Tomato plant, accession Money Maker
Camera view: tilt-top (135 deg); turntable rotation: 150 degrees
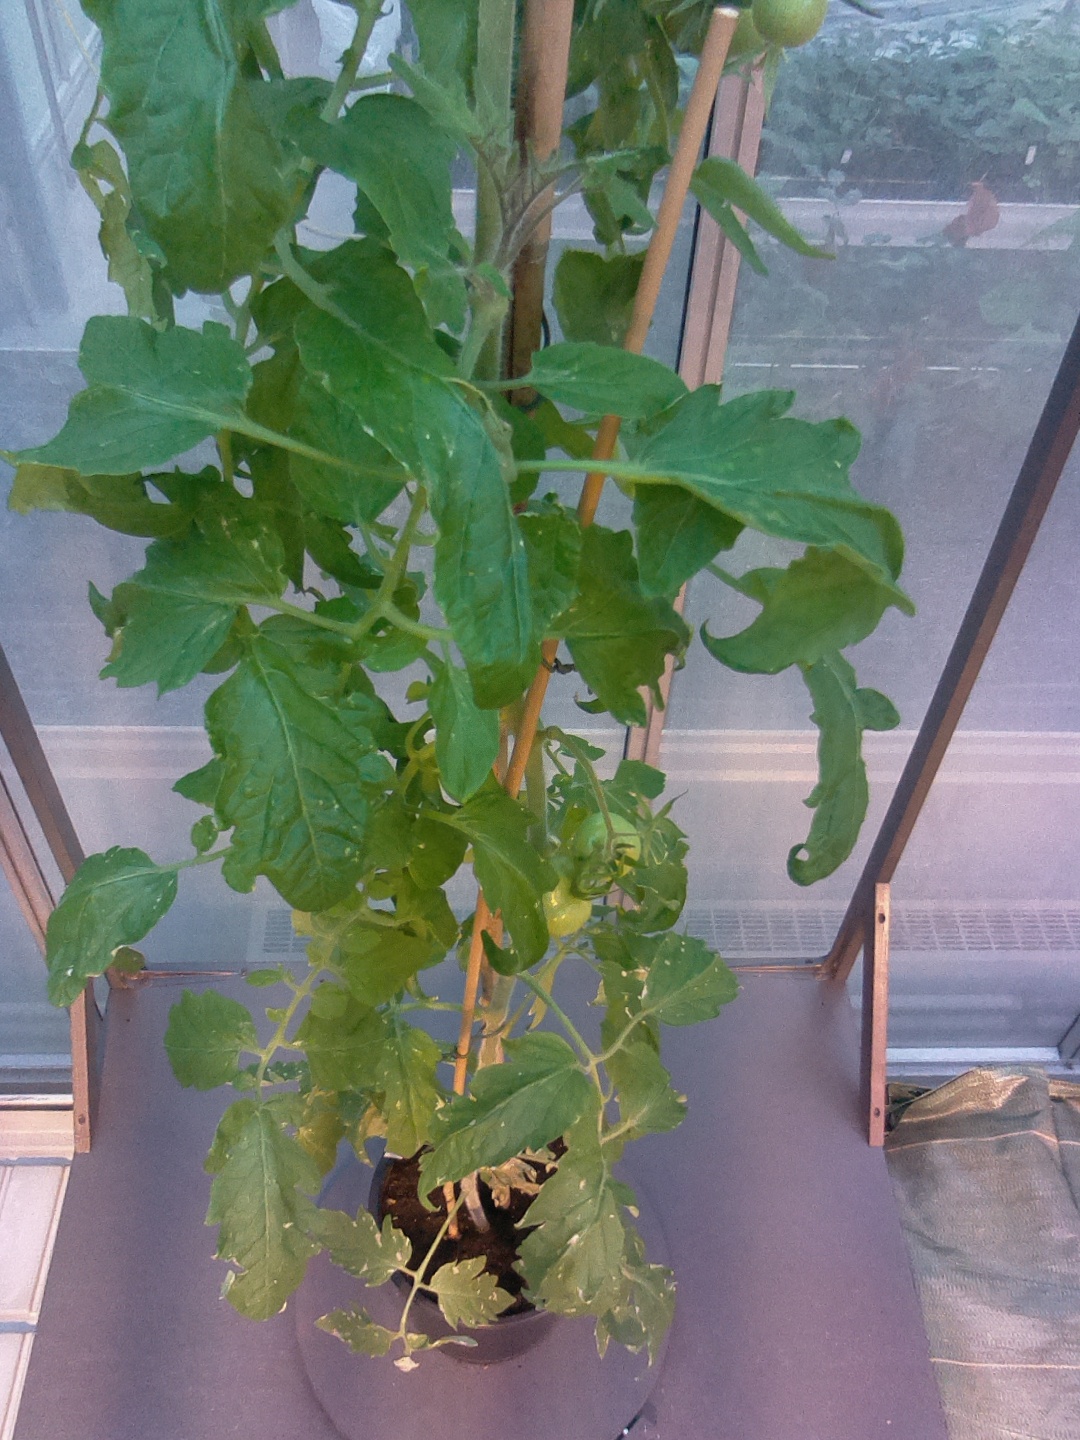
BBCH growth stage 74: 40%-50% of final fruit size